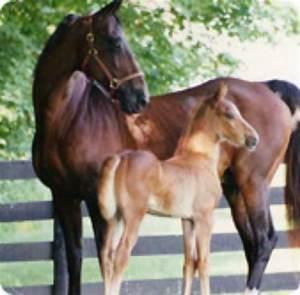
horse